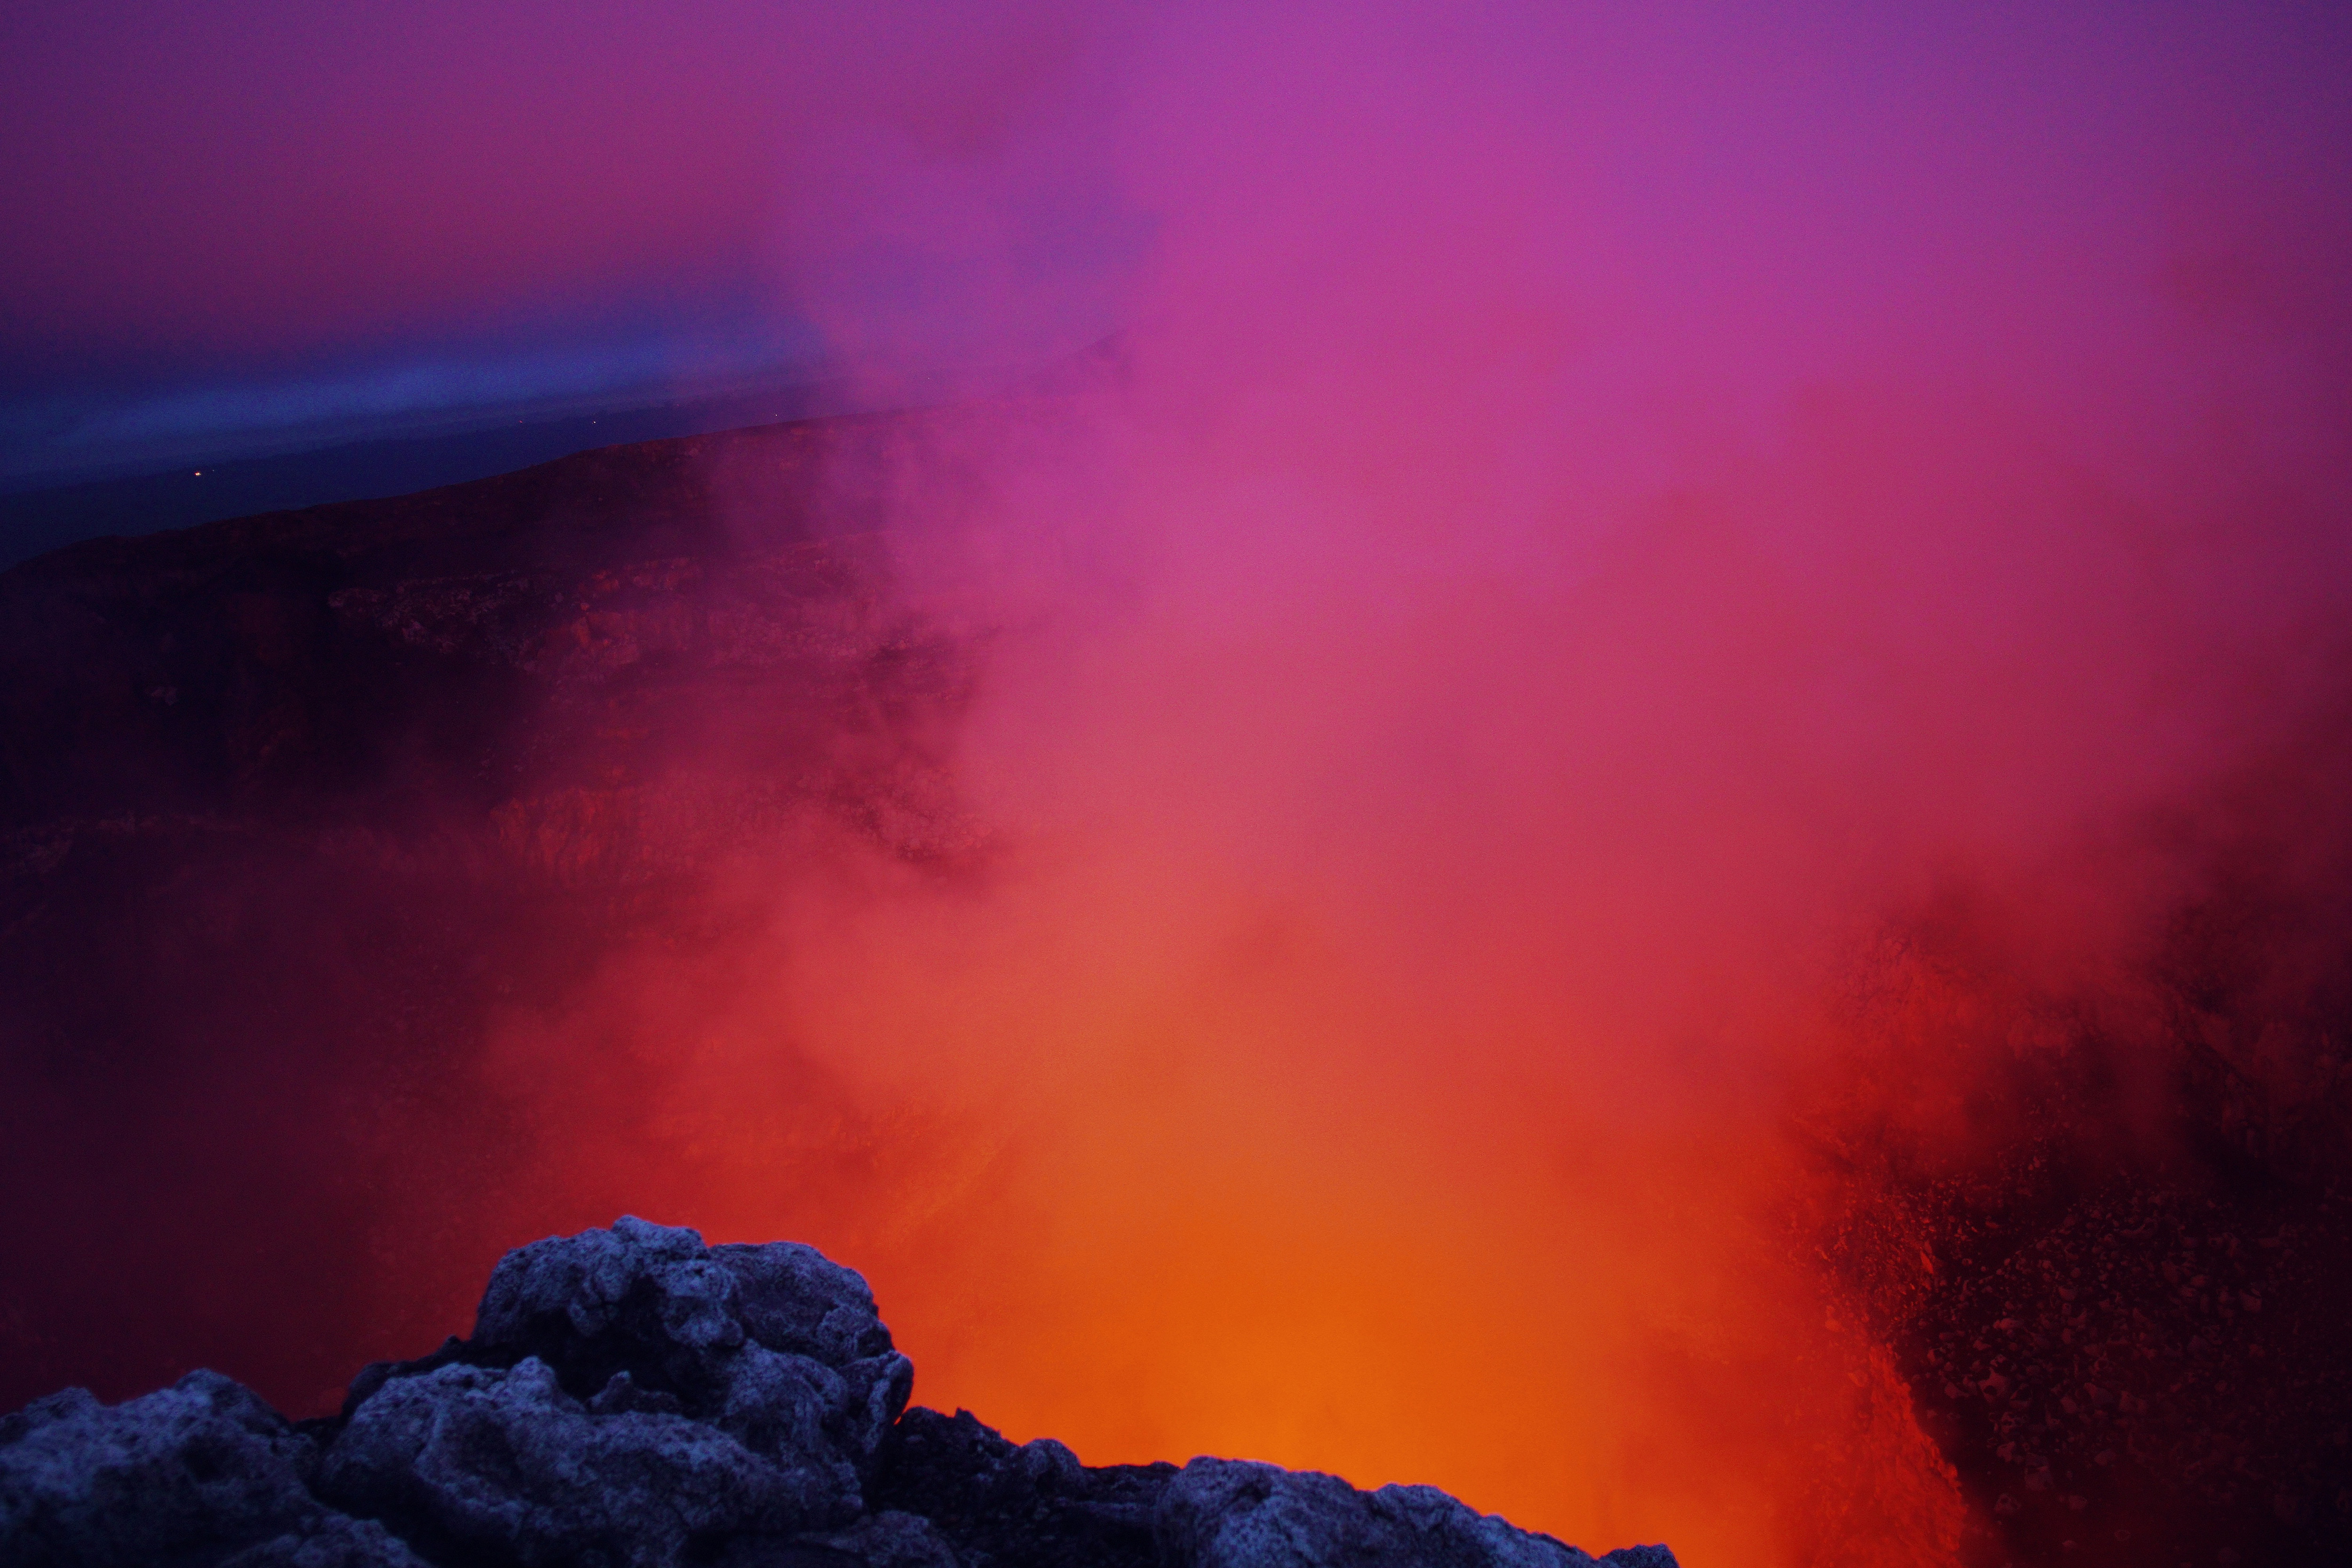
sky, geological phenomenon, red, atmospheric phenomenon, cloud, purple, pink, atmosphere, smoke, types of volcanic eruptions, volcanic rock, evening, horizon, heat, afterglow, rock, volcanic landform, lava, meteorological phenomenon, volcano, cumulus, celestial event, dusk, magenta, sunrise